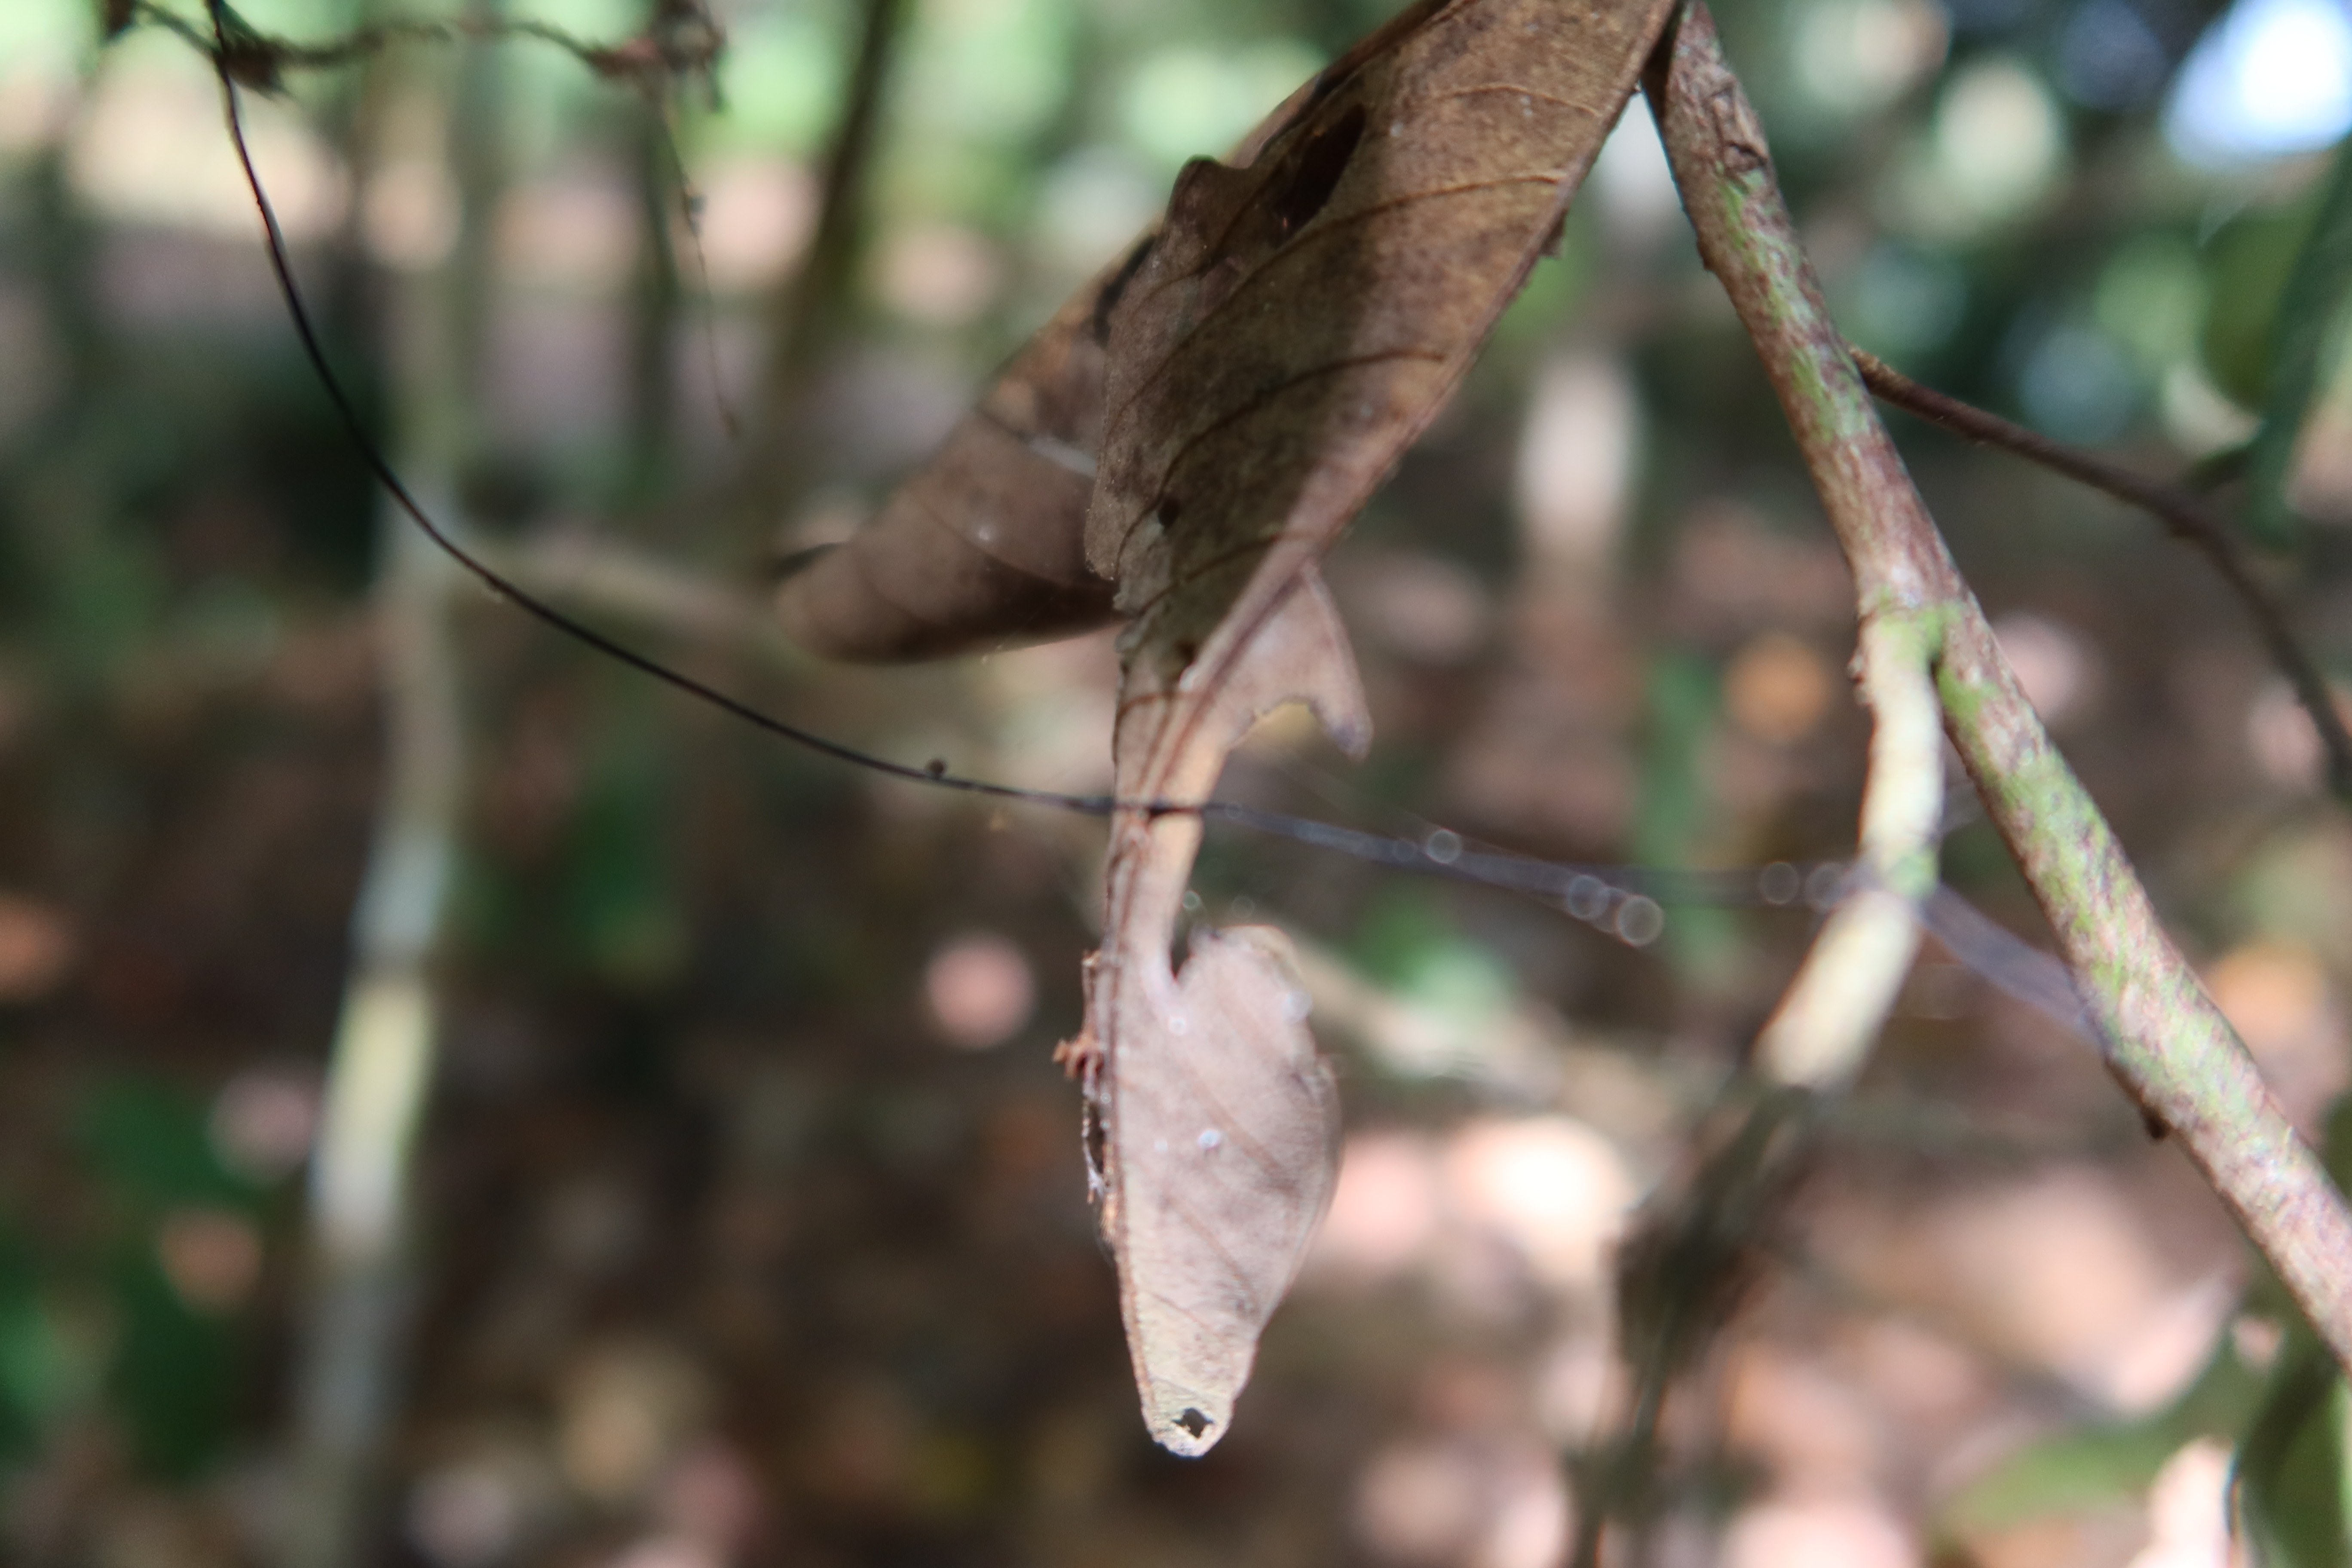
Label: Spiders